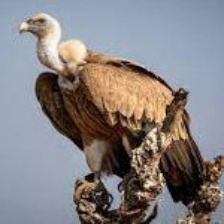
Species: INDIAN VULTURE
Scientific name: GYPS INDICUS
ImageNet parent category: vulture